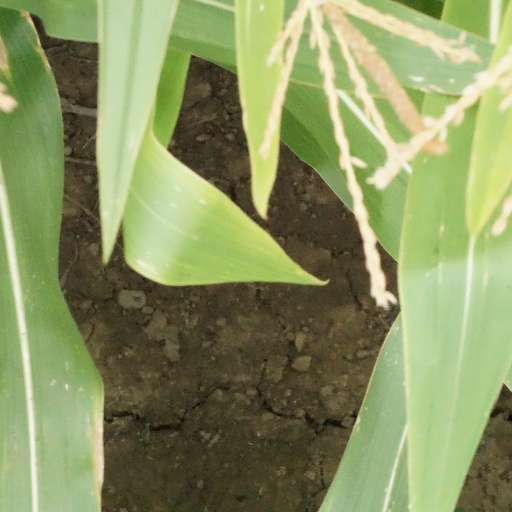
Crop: maize; corn